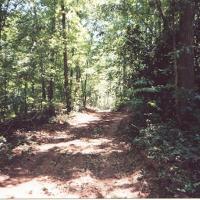
Weather: sun or clear